John Lie (professor)

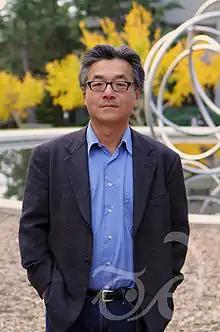
© JohnSheaO'Donnell Photography

John Lie is professor of sociology at the University of California, Berkeley. His principal academic interests are social theory, political economy, social identity, and East Asia.